Lovesick (1983 film)

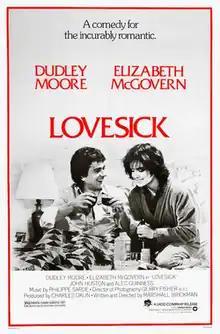
Theatrical release poster

Lovesick is a 1983 American romantic comedy film written and directed by Marshall Brickman. It stars Dudley Moore and Elizabeth McGovern and features Alec Guinness as the ghost of Sigmund Freud.